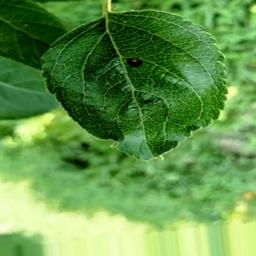
Label: Alternaria